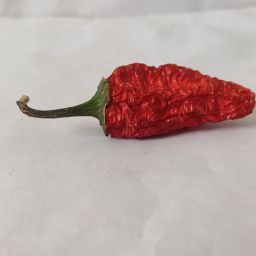
Crop: New Mexico Green Chile
Quality: Dried